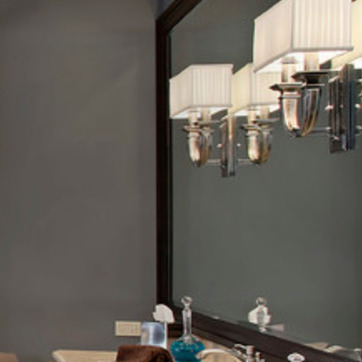
Material: mirror